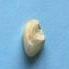
Maize quality: Bad